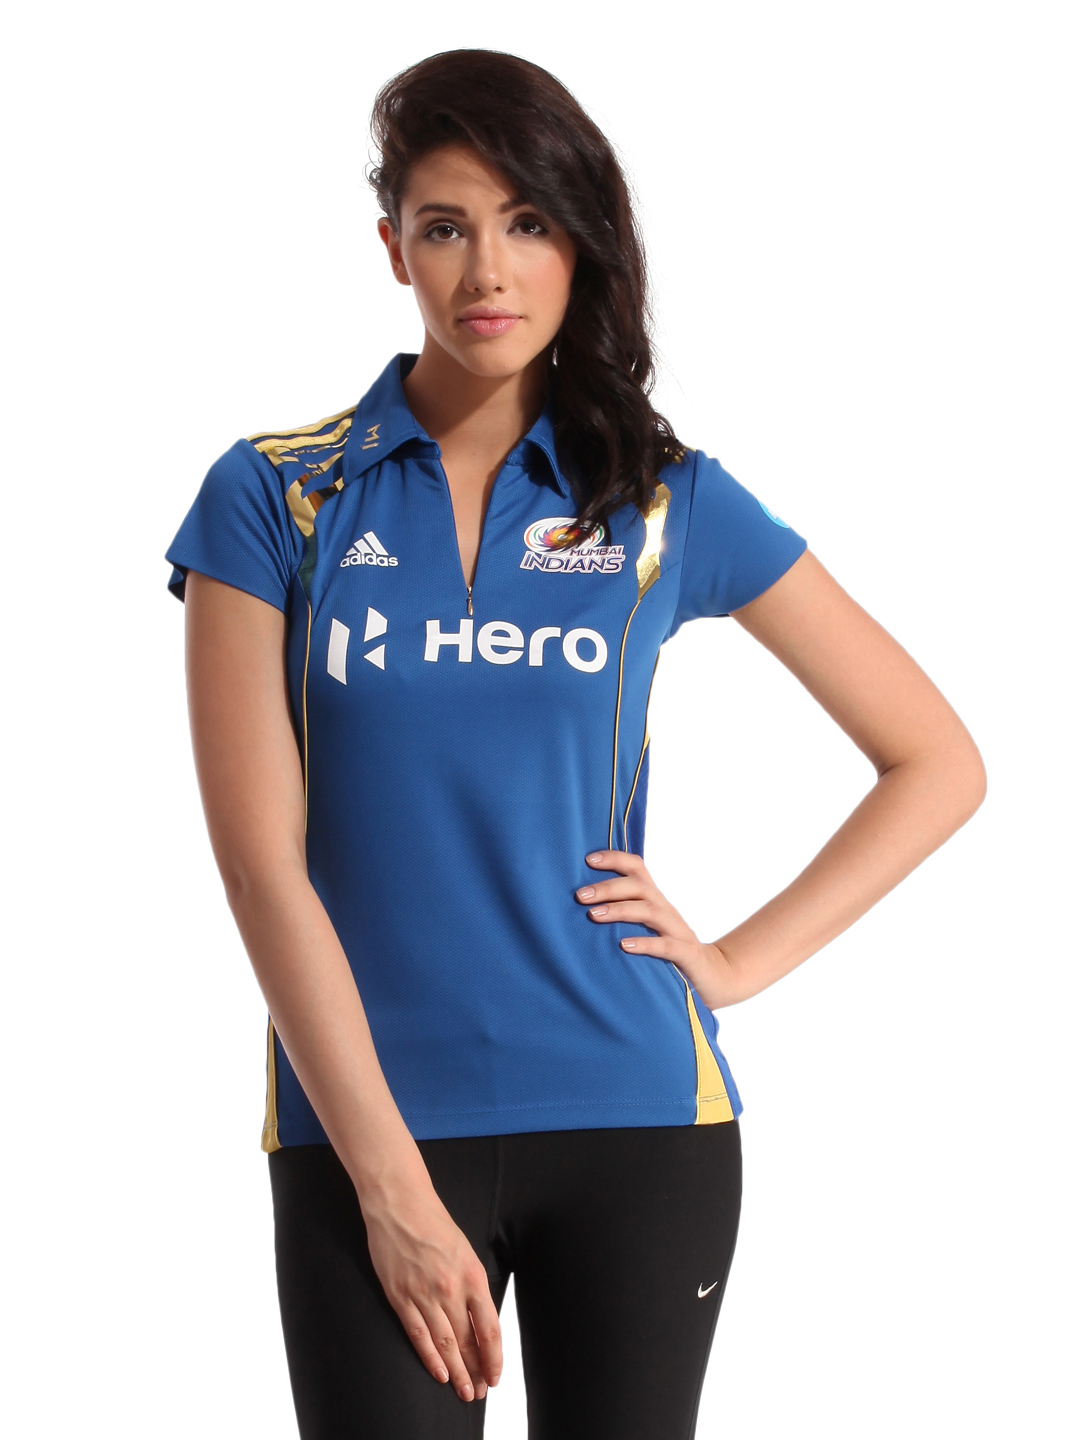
ADIDAS Mumbai Indians Women Blue Match Jersey
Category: Apparel / Topwear / Tshirts
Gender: Women
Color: Blue
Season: Summer 2012
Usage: Sports